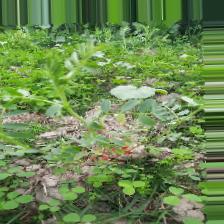
Label: Normal